Ryan Lavarnway

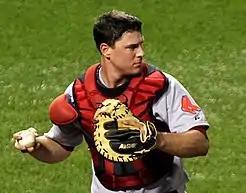
Ryan Lavarnway with the Boston Red Sox in 2011

In 2011, former major leaguer Ken Ryan compared Lavarnway to Mike Lieberthal, whose offensive ability was far ahead of his catching ability when he first made it to the major leagues, but who over time established himself as a defensive catcher as well. On August 18, Lavarnway was called up to the Red Sox. He filled the roster spot of Kevin Youkilis, who went on the disabled list. The next day, August 19, he collected his first career hit, a single off of Jeff Francis of the Kansas City Royals.